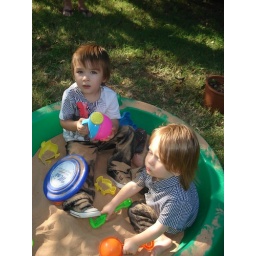
Playing in the sand box